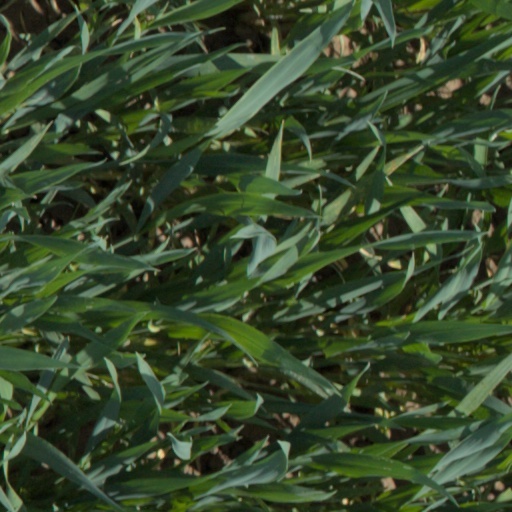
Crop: wheat